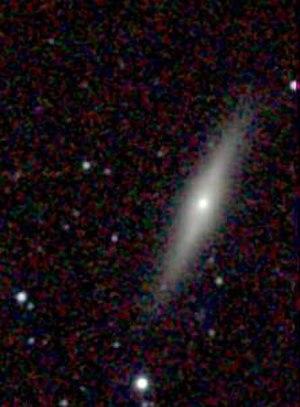
NGC 7332 est une galaxie lenticulaire particulière située à 20,6 ± 3,4 Mpc de la Terre dans la constellation de Pégase.